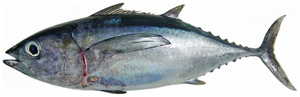
Les thons sont des poissons océaniques de la famille des scombridés : thons rouges, thon blanc — ou germon —, Thon jaune — ou albacore —, thon patudo et thon listao. Ces trois derniers sont des thons tropicaux.